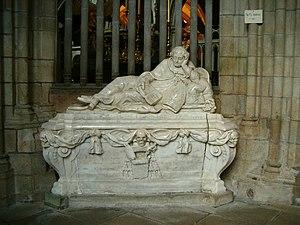
Tombeau de Mgr François de Visdelou par N. de La Colonge, XVIIIème siècle, en la cathédrale Saint-Paul-Aurélien de Saint-Pol-de-Léon (29).
Cette liste recense les gisants situés en France.